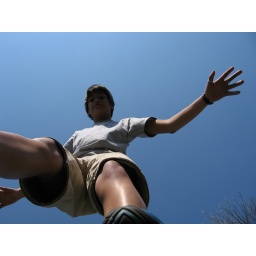
I'm standing on one of the wooden posts that are out in the garden.